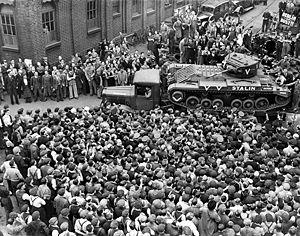
Le Valentine est le char d'infanterie britannique le plus produit durant la Seconde Guerre mondiale. Conçu en 1938, il fut en service entre 1940 et 1944. Il était réputé pour son bas coût et sa fiabilité.
Le programme Lend-Lease était un programme d'armement mis en place par les États-Unis pendant la Seconde Guerre mondiale, afin de fournir aux pays amis du matériel de guerre sans intervenir directement dans le conflit, mettant fin de facto aux lois des années 1930 sur la neutralité.